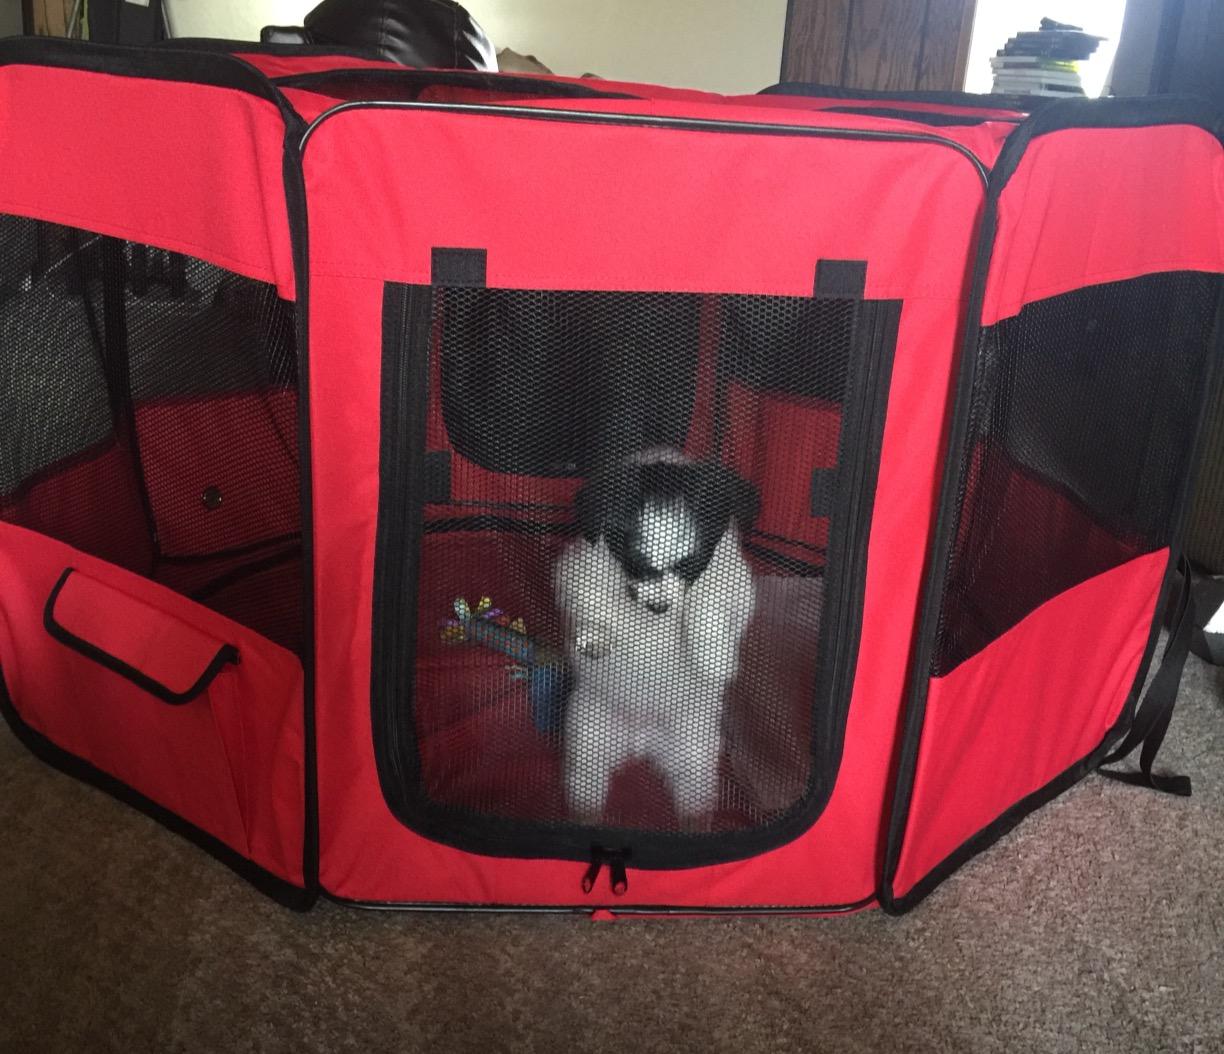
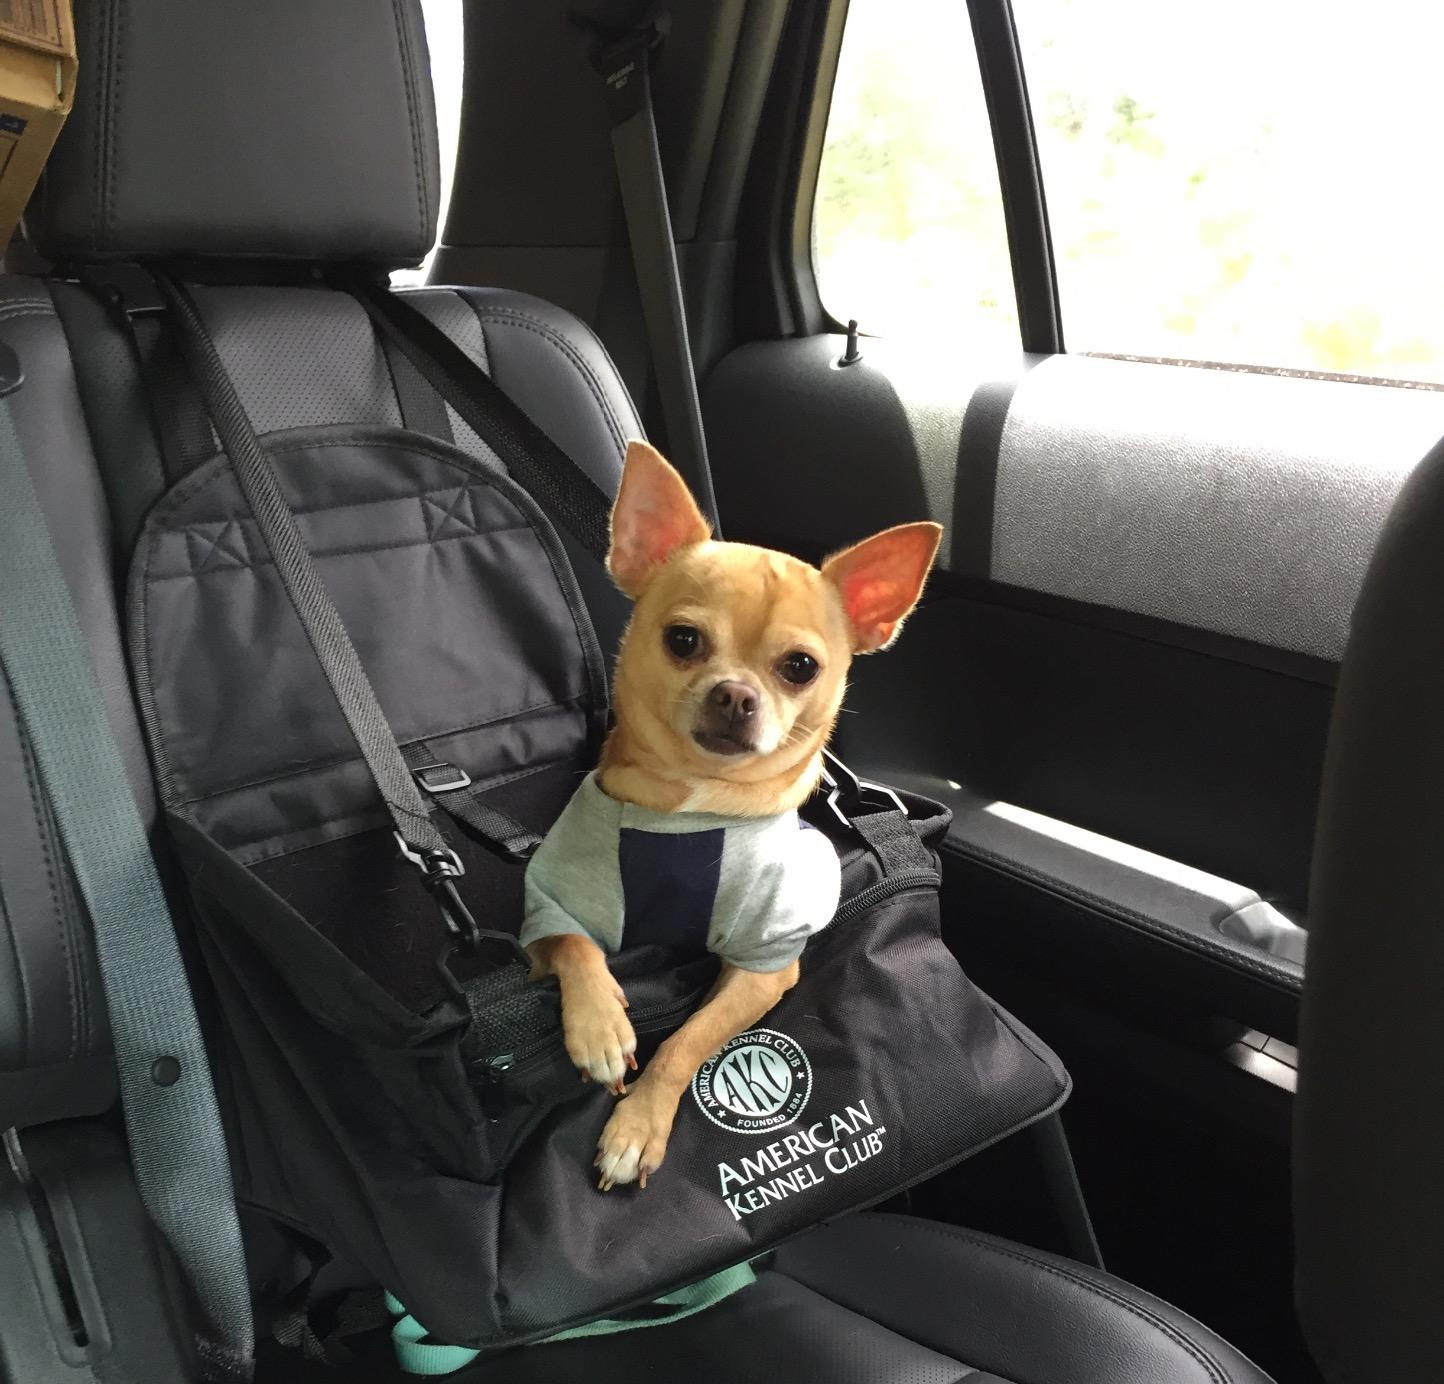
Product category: items_kennel
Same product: no